Mahmoud Ahmadinejad

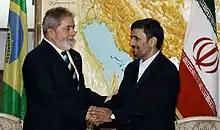
Ahmadinejad meeting with Brazilian president Luiz Inácio Lula da Silva in Tehran

Early in his presidency, Ahmadinejad was sometimes described as "enjoy[ing] the full backing" of the Supreme Leader , and even as being his "protege". In Ahmadinejad's 2005 inauguration the supreme leader allowed Ahmadinejad to kiss his hand and cheeks in what was called "a sign of closeness and loyalty", and after the 2009 election fully endorsed Ahmadinejad against protesters.